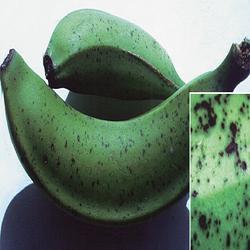
Label: Banana